Abram J. Dittenhoefer

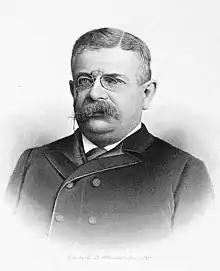
Portrait from 1897

Abram Jesse Dittenhoefer (March 17, 1836 – February 23, 1919) was a Jewish-American lawyer and judge from New York.